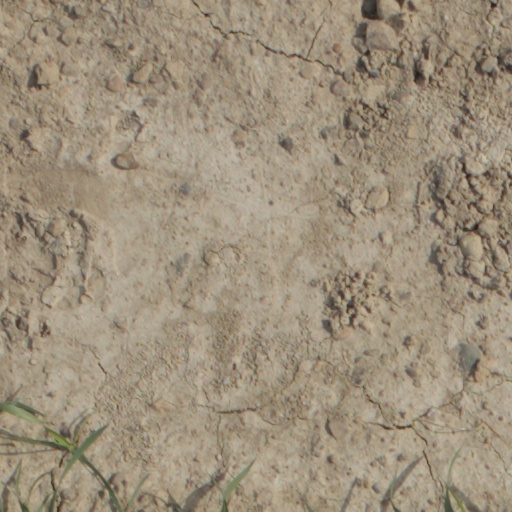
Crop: wheat